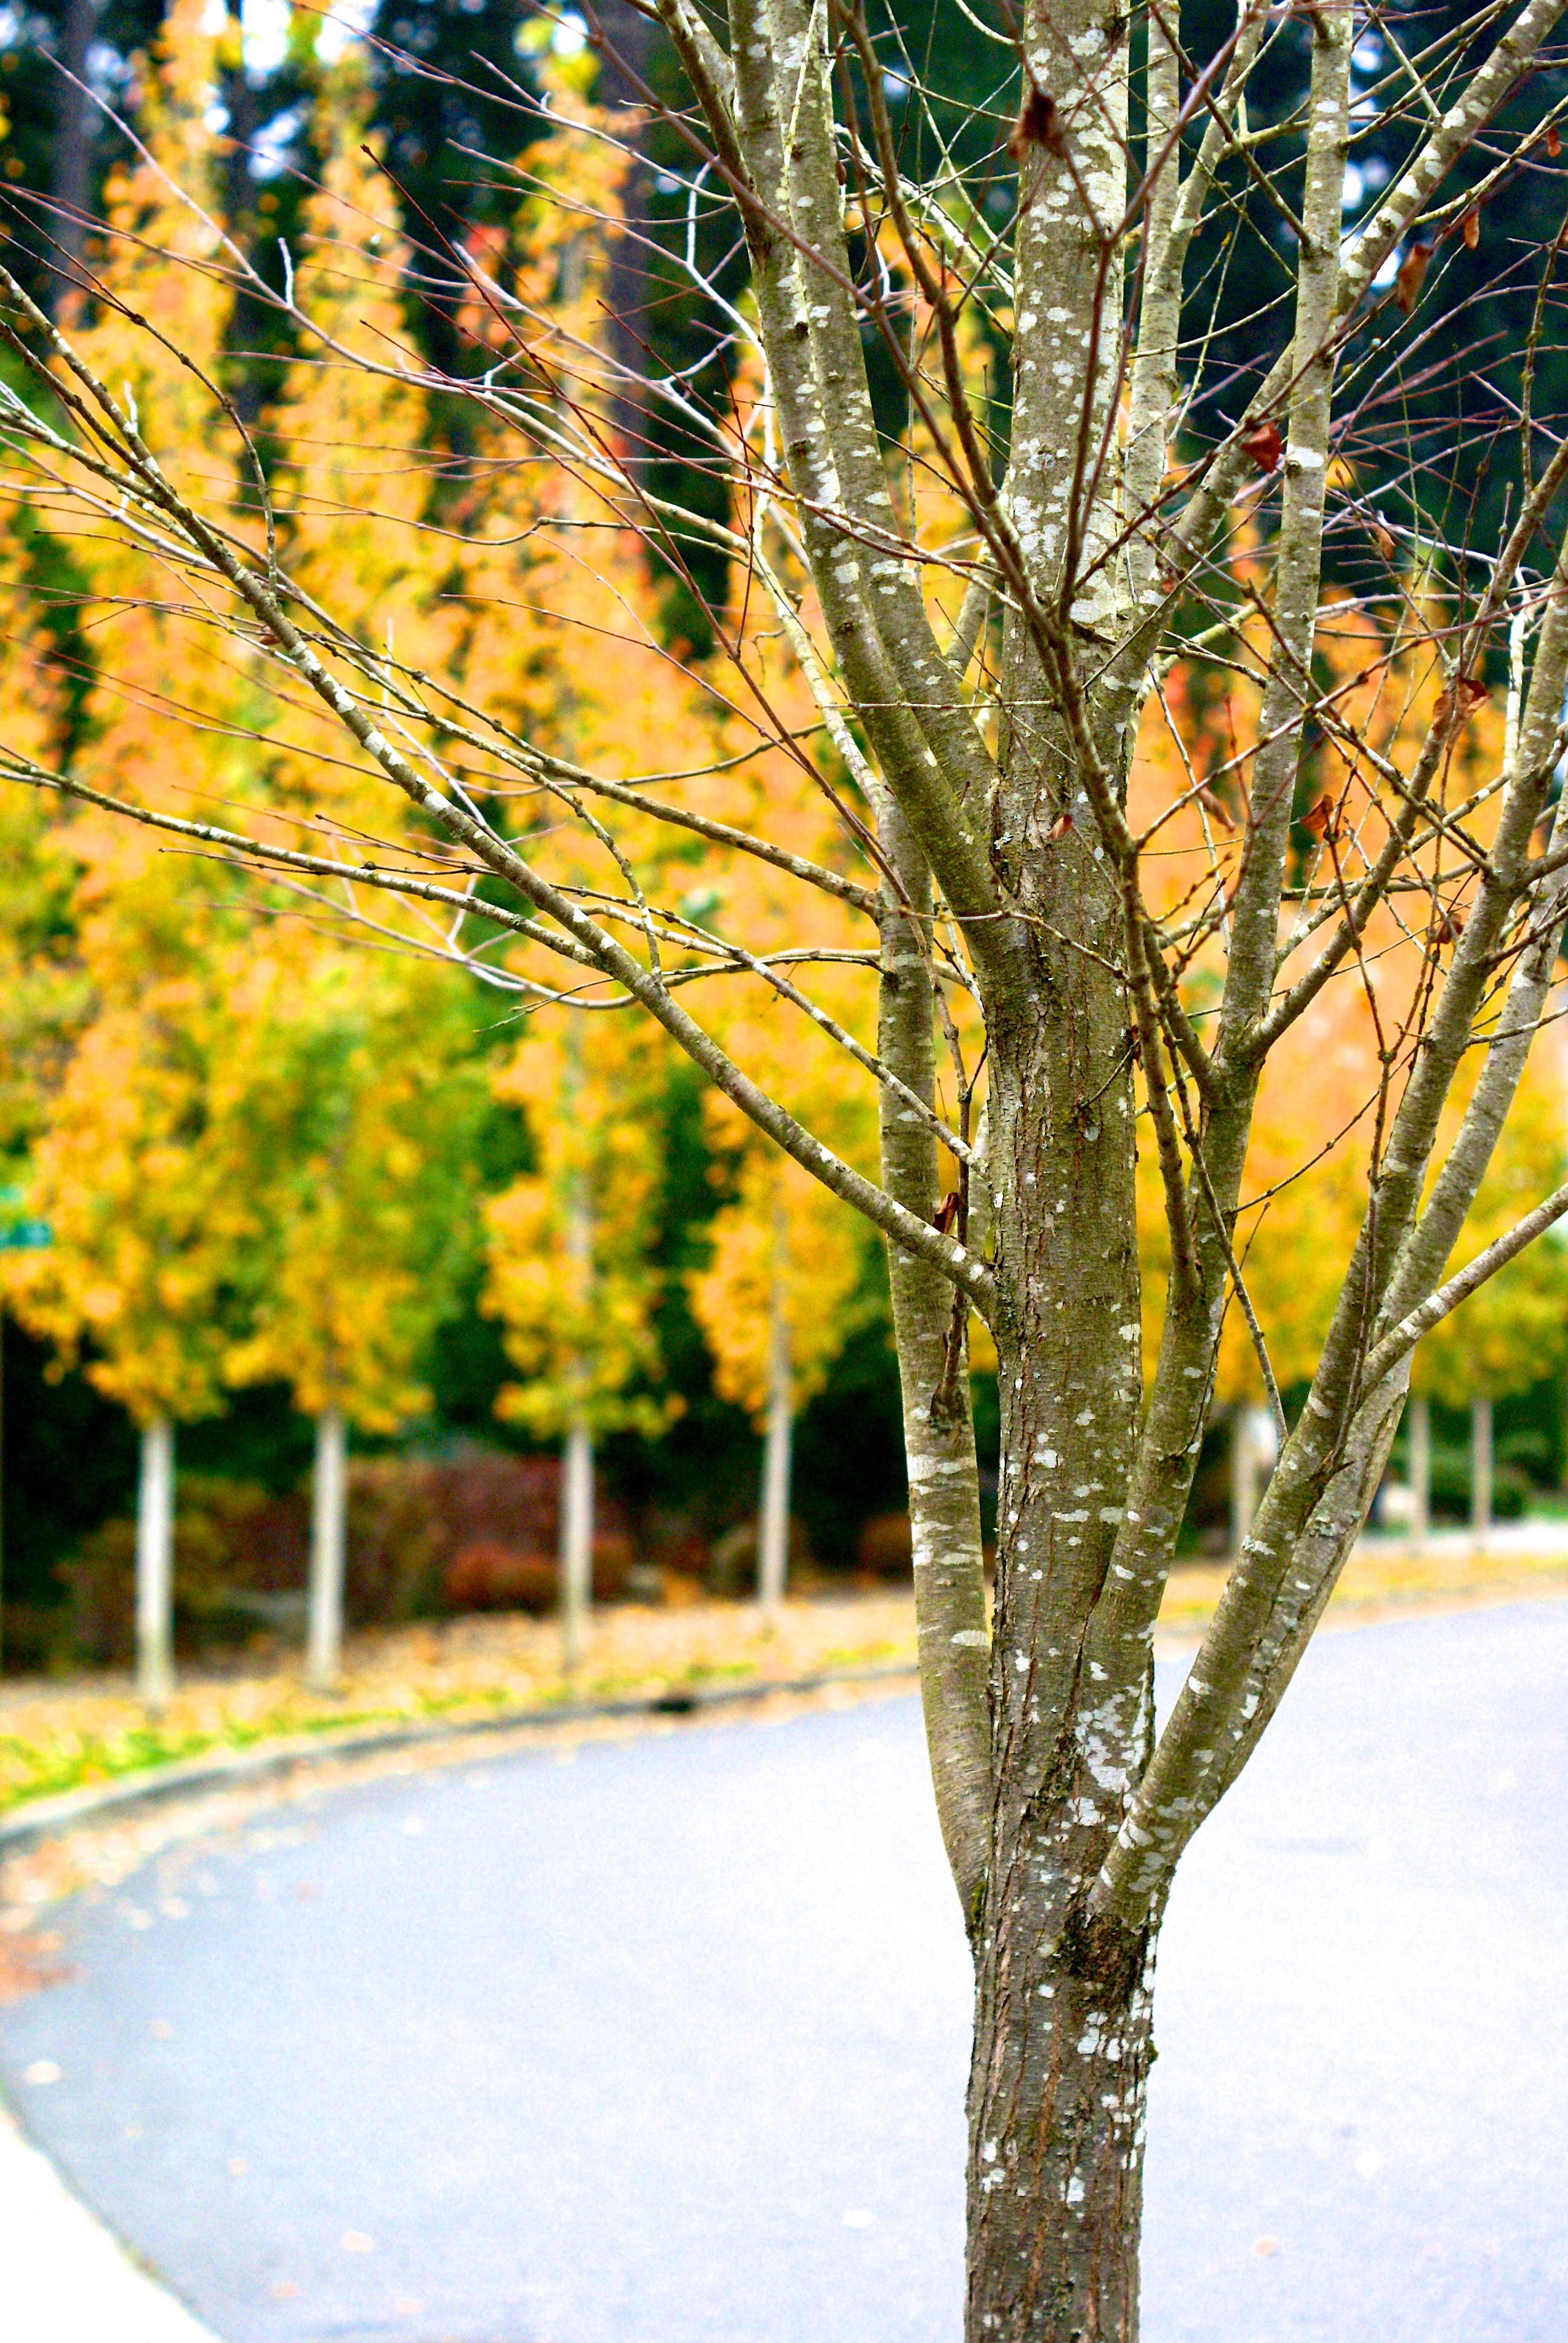
landscape, tree, nature, branch, plant, road, sunlight, leaf, fall, flower, foliage, spring, green, birch, autumn, botany, yellow, flora, season, trees, vertical, flowering plant, woody plant, land plant